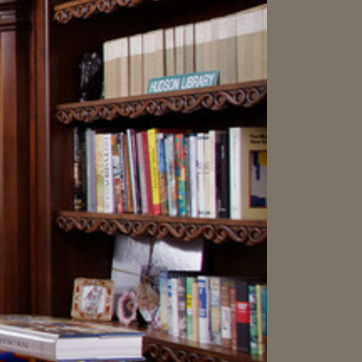
Material: paper